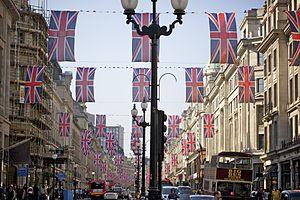
Le mariage du prince William, duc de Cambridge et de Catherine Middleton s'est déroulé le 29 avril 2011 à l'abbaye de Westminster à Londres au Royaume-Uni. Le prince William, en seconde position dans l'ordre de succession à la reine Élisabeth II, a rencontré Kate Middleton pour la première fois en 2001 alors qu'ils étaient tous les deux à l'université de St Andrews. Leurs fiançailles, commencées le 20 octobre 2010, ont été annoncées le 16 novembre 2010. L'événement a attiré l'attention des médias qui l'ont comparé au mariage des parents du prince William, le prince Charles et Lady Diana Spencer en 1981. La cérémonie a été diffusée en mondovision et aurait été regardée dans le monde par un milliard de personnes.